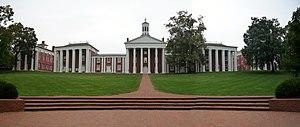
Lexington est une ville de l'État de Virginie, sur la côte est des États-Unis.
La Washington and Lee University est une université privée américaine située à Lexington en Virginie. Une des « universités d'arts libéraux », elle est une des plus vieilles et des plus prestigieuses universités des États-Unis.